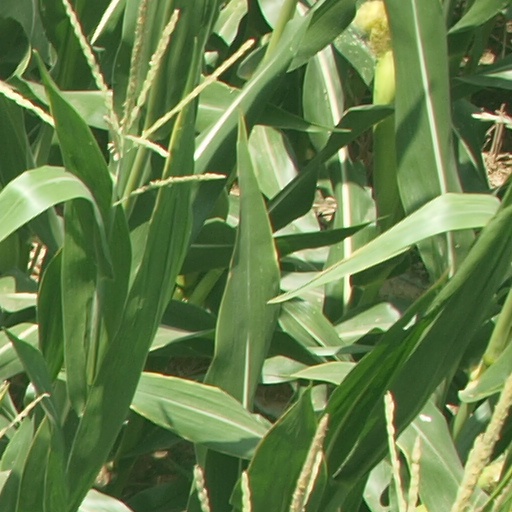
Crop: maize; corn